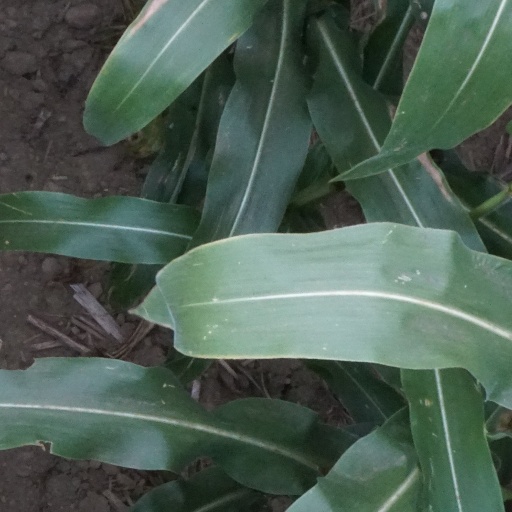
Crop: maize; corn